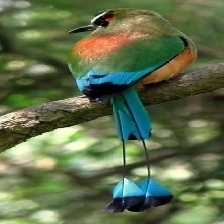
Species: TURQUOISE MOTMOT
Scientific name: EUMOMOTA SUPERCILIOSA